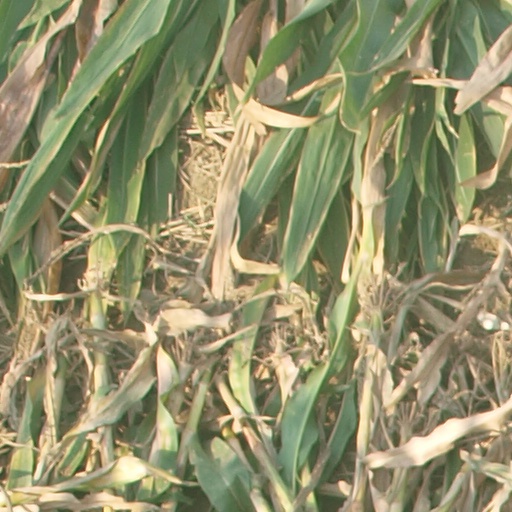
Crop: maize; corn